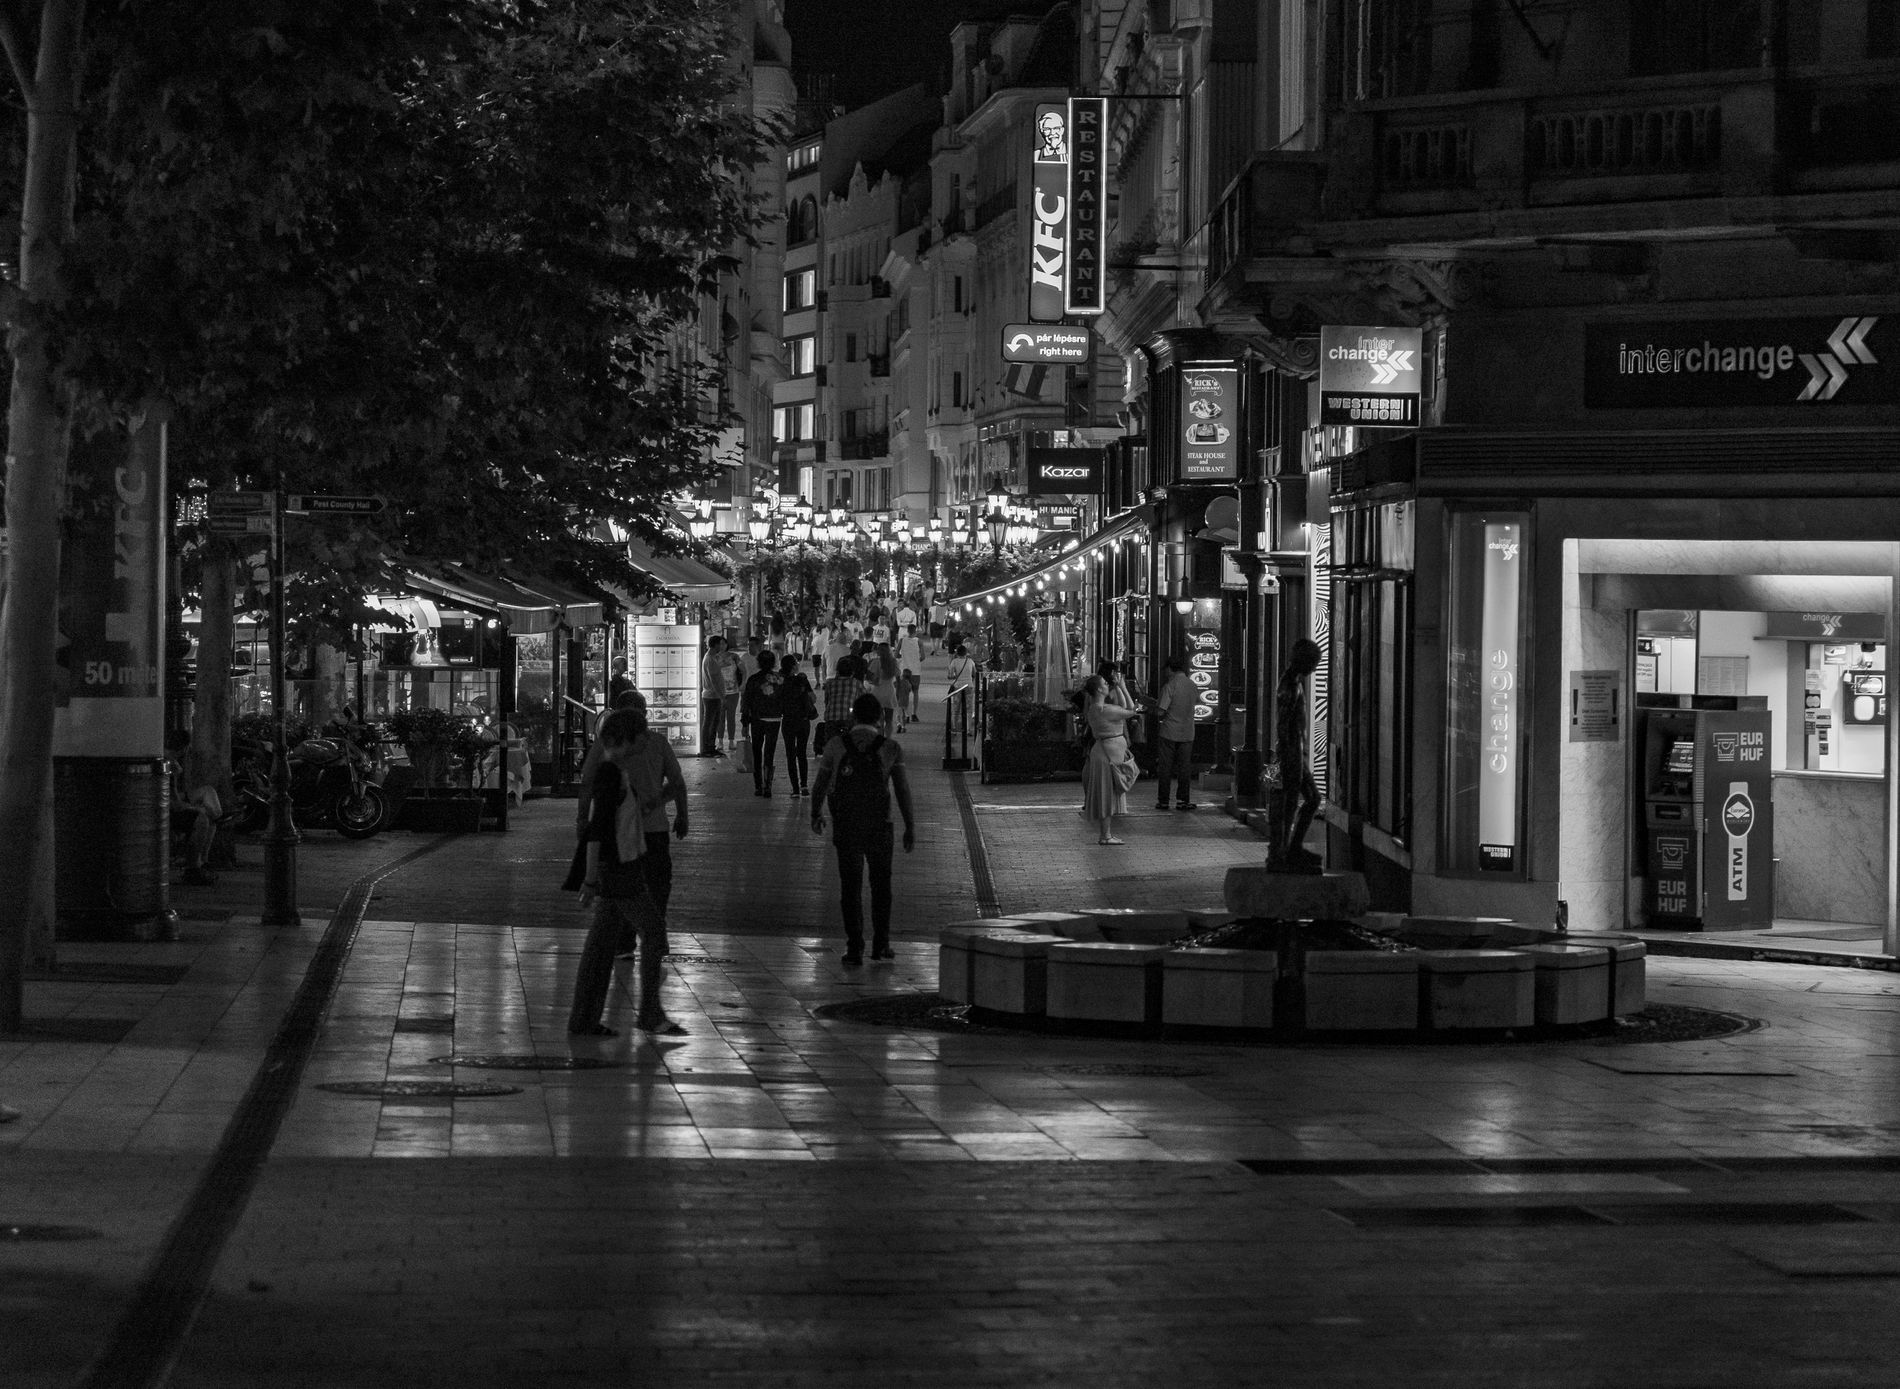
A Living Street.
This image captures a lively district, filled with commercial establishments, from dining places to a currency exchange store! The fountain with the human statue adds a sense of vibrancy, making the scene feel even more alive.
A black-and-white landscape image taken from a straight-on eye-level angle at night, capturing a lively street illuminated by lights. The photograph exudes a moody and atmospheric feel, emphasizing the contrast between light and shadow. Though it captures a seemingly random moment, the street feels vibrant and full of life.
Labels: Path, Sidewalk, City, Road, Street, Urban, Accessories, Bag, Handbag, Person, Walkway, Pedestrian, Metropolis, Clothing, Footwear, Shoe, Floor, Flooring, Motorcycle, Transportation, Vehicle, Coat, Machine, Wheel, Hat, Light, Traffic Light, Road Sign, Sign, Symbol, Outdoors, Lighting, Overcoat, Tarmac, Handrail, Walking, Nature, Night, Intersection, Trees, Sky, Fountain, KFC sign, Dining places, Bulidings, Commercial businesses, Pole
Camera: NIKON CORPORATION NIKON D610
Lens: 80.0-200.0 mm f/2.8, AF Zoom-Nikkor 80-200mm f/2.8 ED
Aperture: F2.8
Exposure: 1/200 sec
ISO: 800
Focal length: 80.0 mm